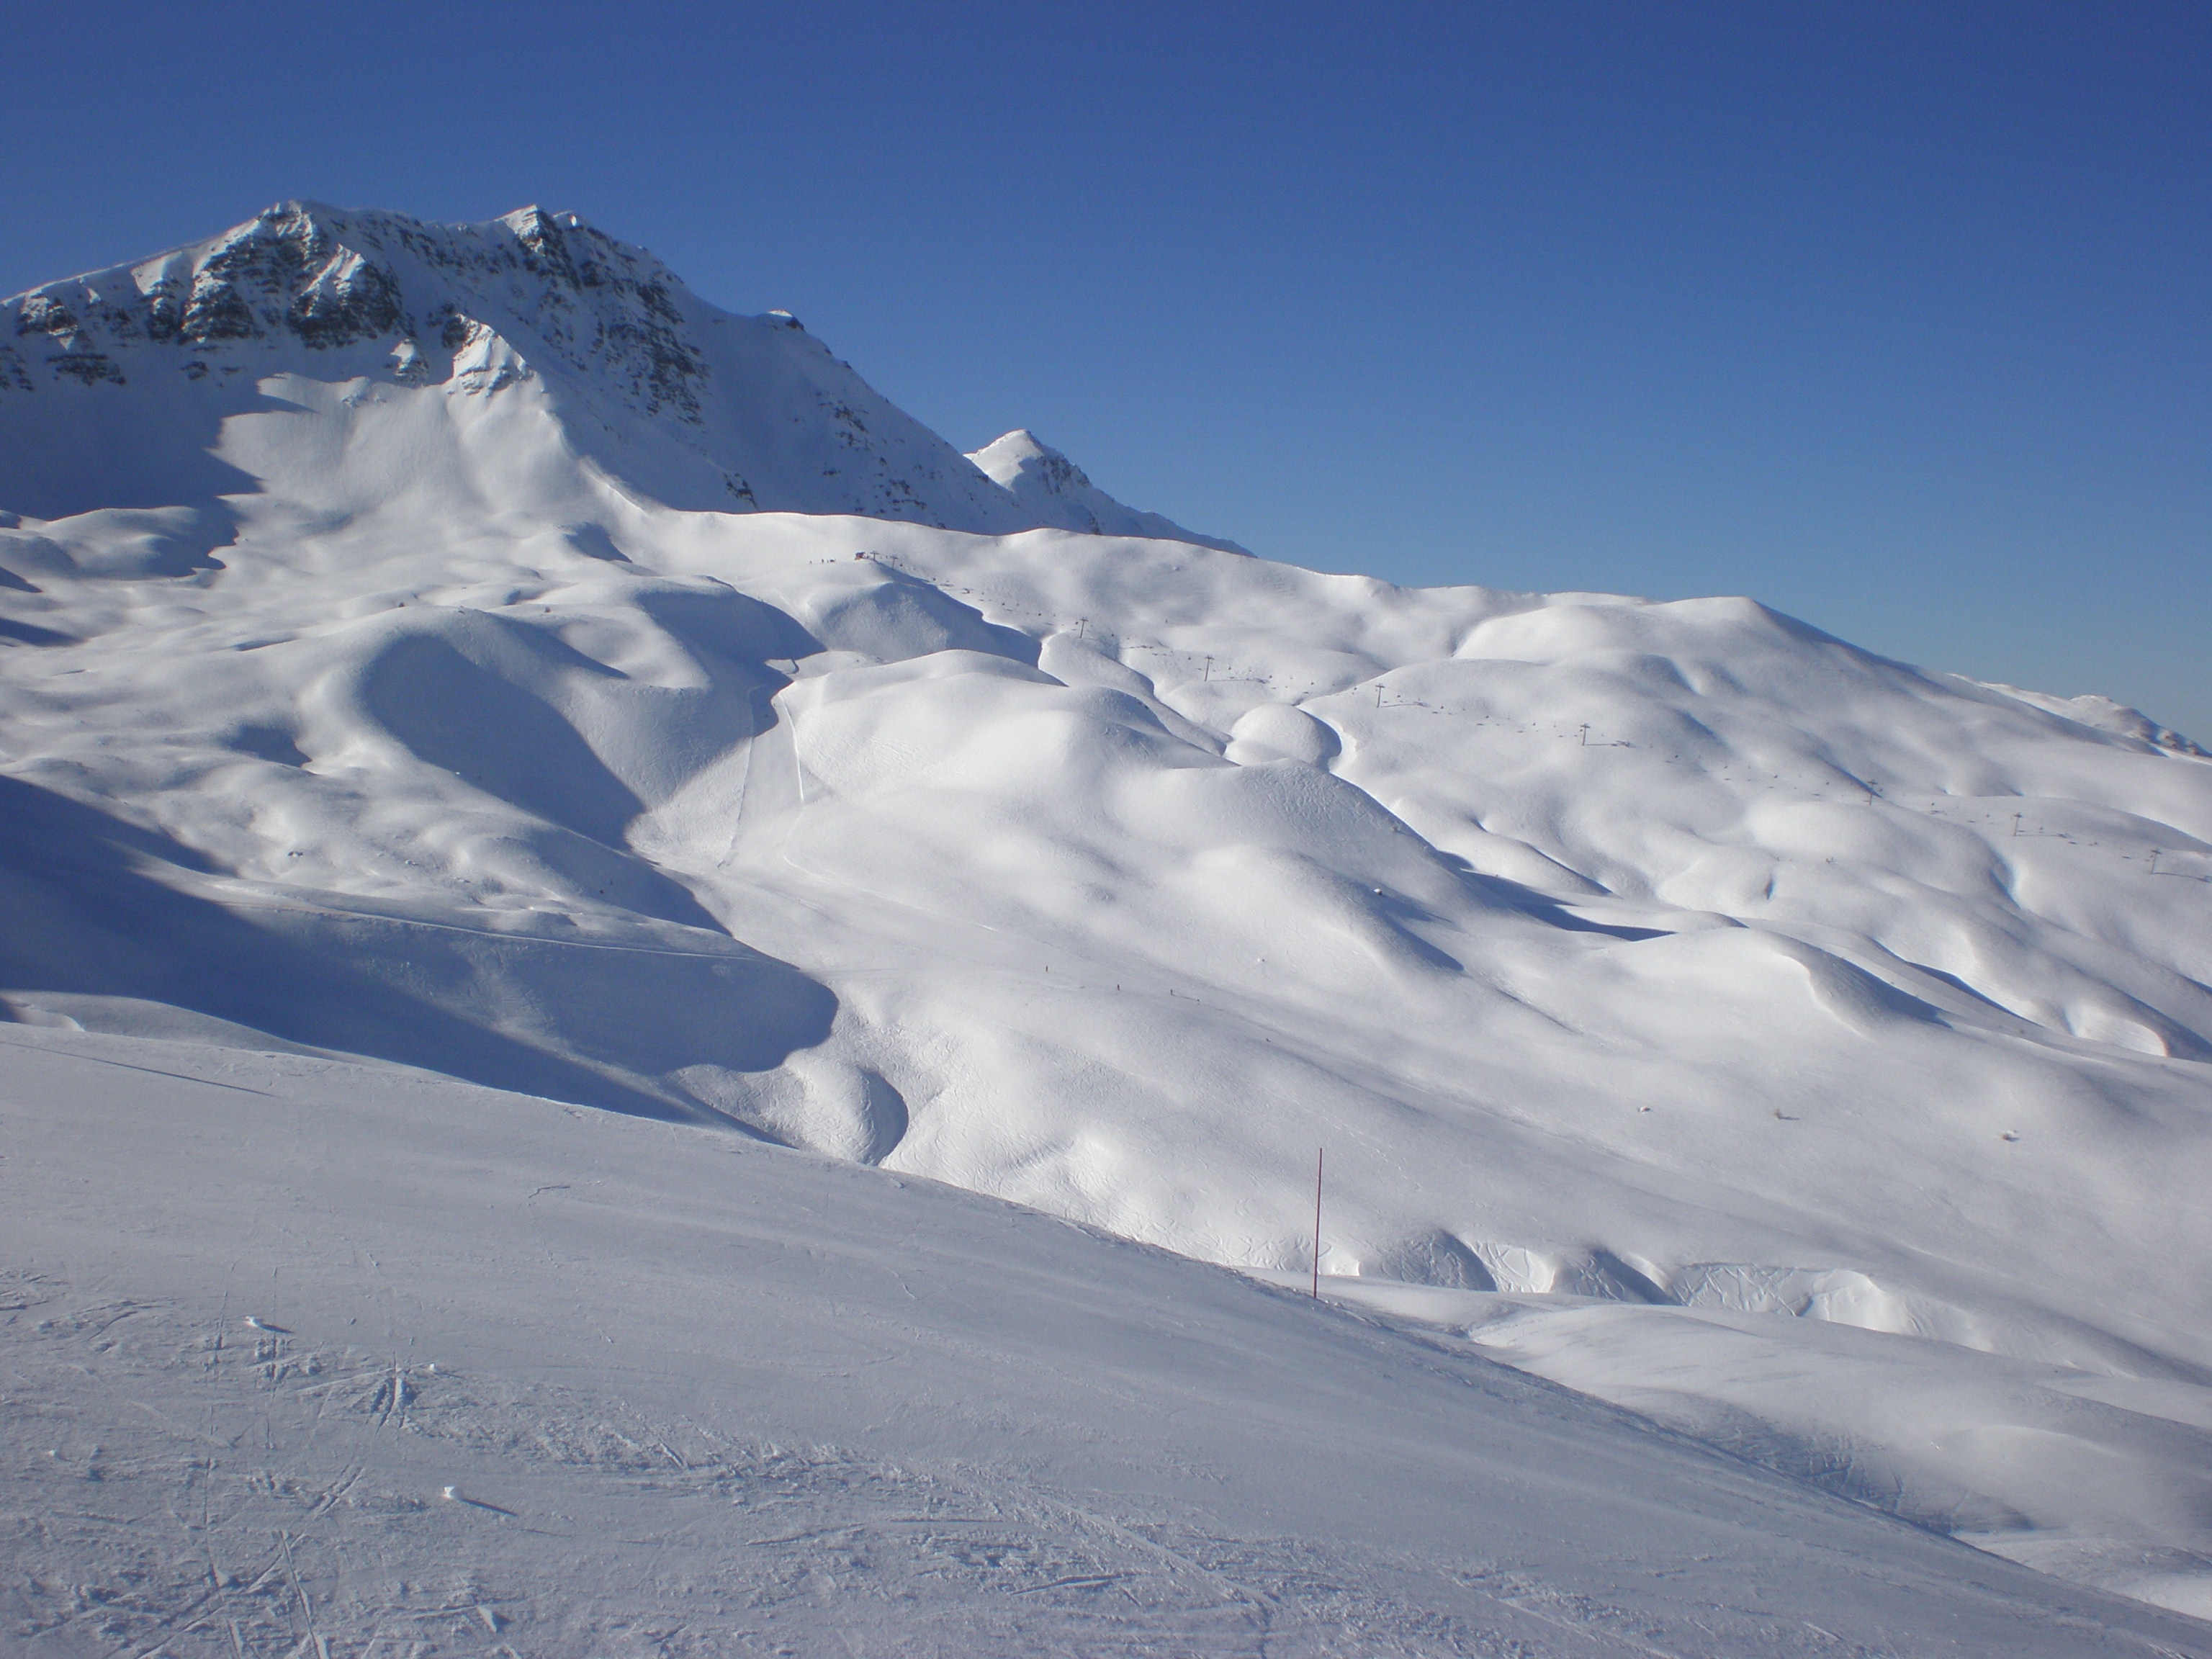
mountain, snow, winter, mountain range, weather, arctic, season, ridge, summit, winter sport, sports, alps, plateau, piste, landform, ski touring, arctic ocean, ski mountaineering, mountainous landforms, geological phenomenon, ice cap